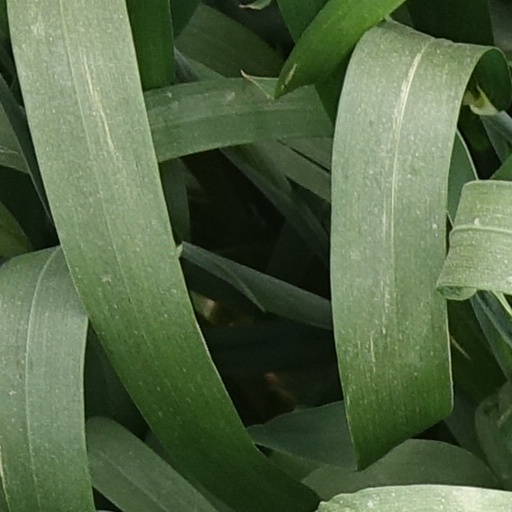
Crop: wheat